Henry Degen House

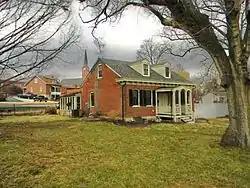
Degen House, March 2014

Henry Degen House is a historic home located at Washington, Franklin County, Missouri. It was built in about 1873, and is a -story, five-bay, double entrance brick dwelling on a stone foundation. It has a side-gable roof and segmental arched door and window openings. It features an ornate front porch across the center bay.